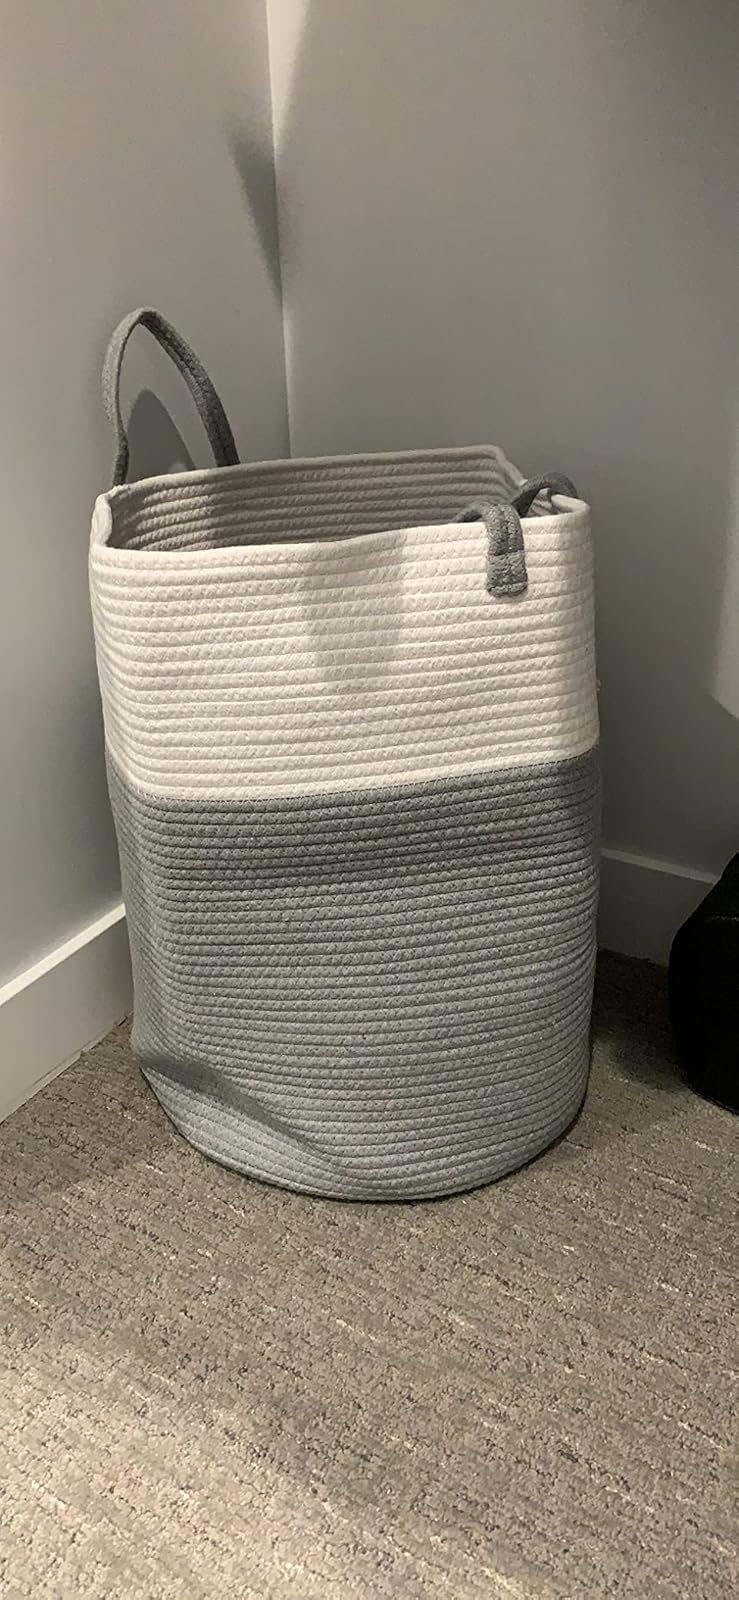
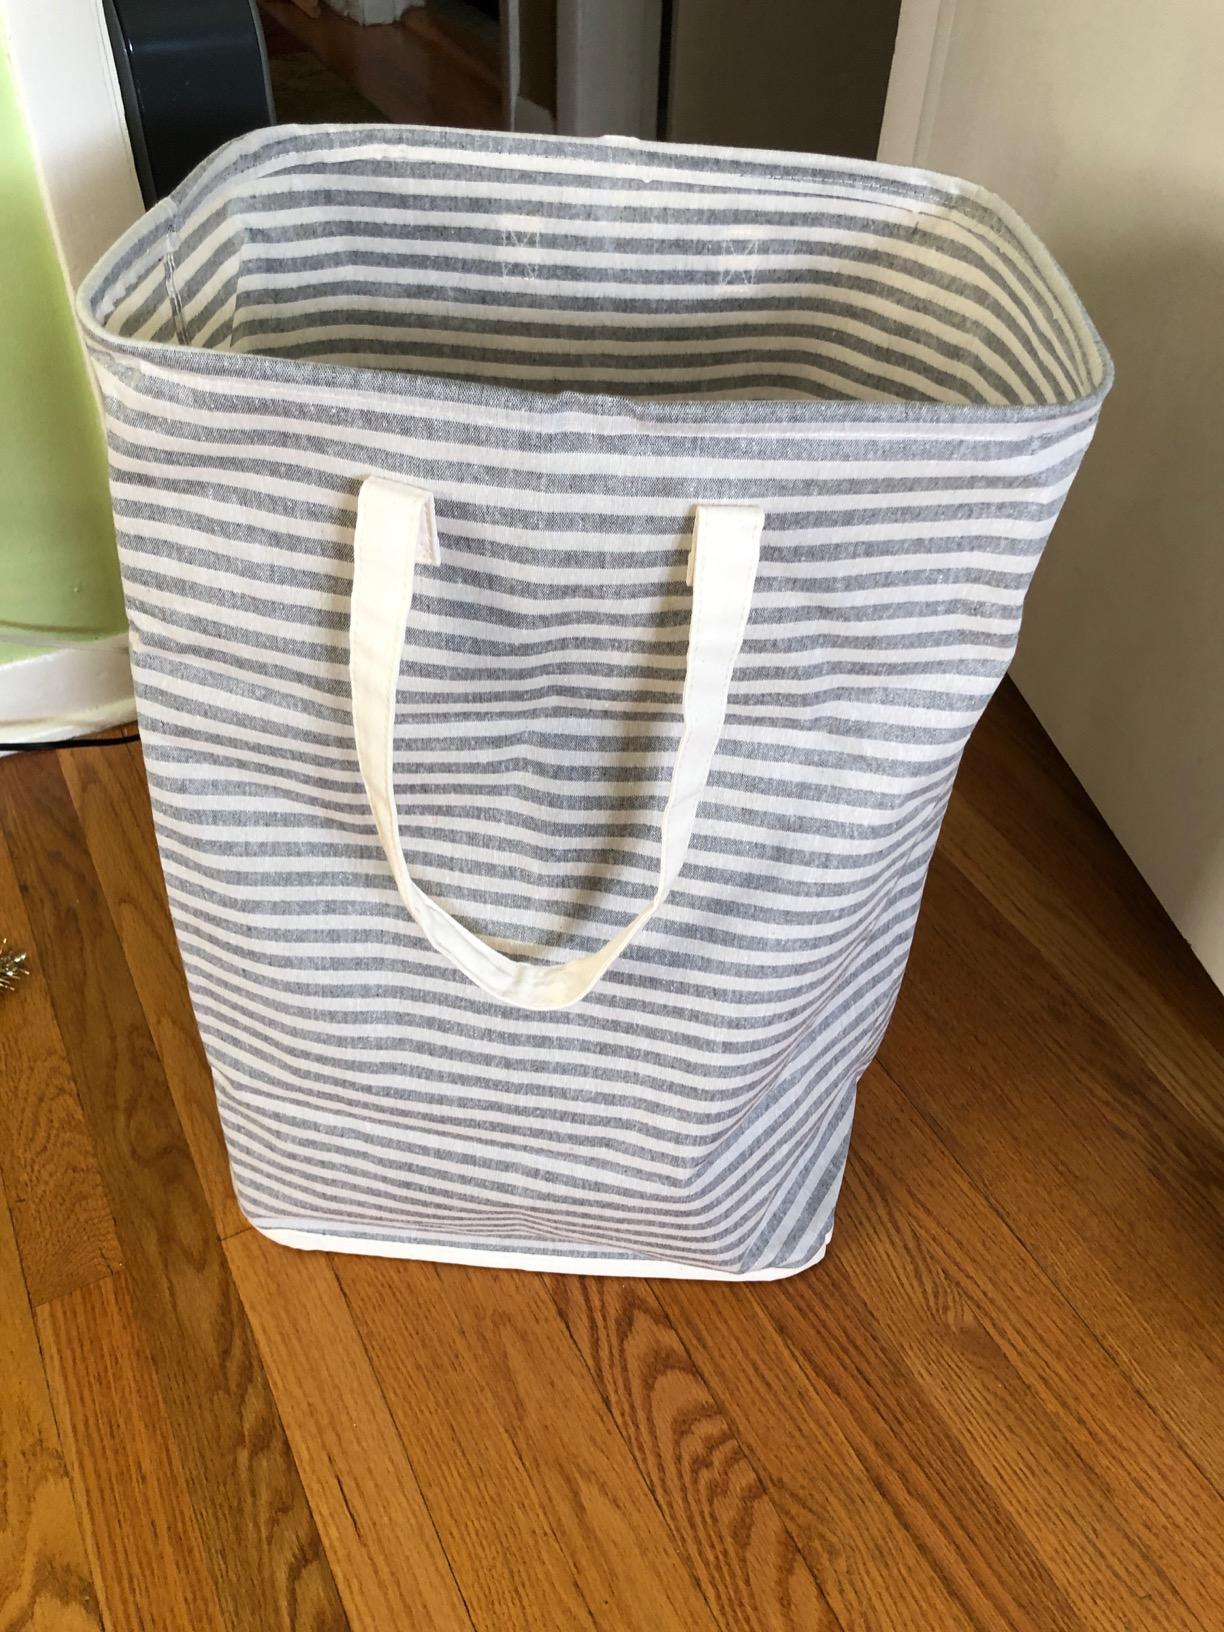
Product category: items_hamper
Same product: no